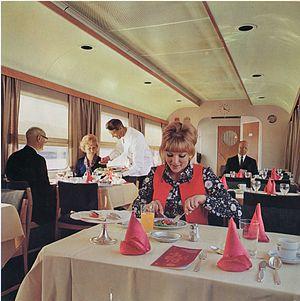
Une voiture-restaurant est une voiture de chemin de fer généralement incorporée dans un train à grand parcours, à bord de laquelle les repas sont servis à table comme dans un restaurant fixe.